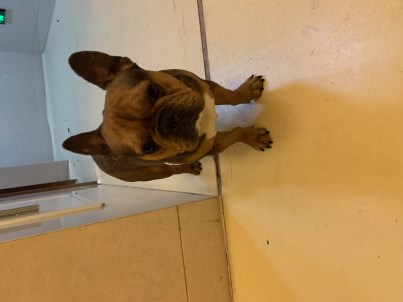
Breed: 1121-n000002-French_bulldog